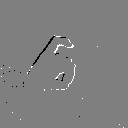
ASL letter: x